Parcelair

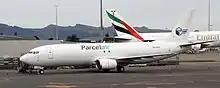
A Parcelair Boeing 737-400F in 2016

The airline started operations on the 25th of June, 2015. Its primary contract is with the courier division of the Freightways Group and New Zealand Post. It is a wholly owned company by a 50/50 Joint Venture. The Boeing 737 has a payload of 17 tonnes it carries 11 cargons of freight on each trip. Due to the rapid growth of online shopping there was a need to replace the smaller ageing Convair CV580s operated by Air Freight NZ with the larger Boeing 737s.